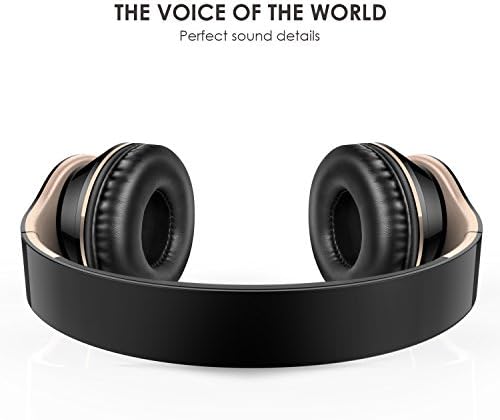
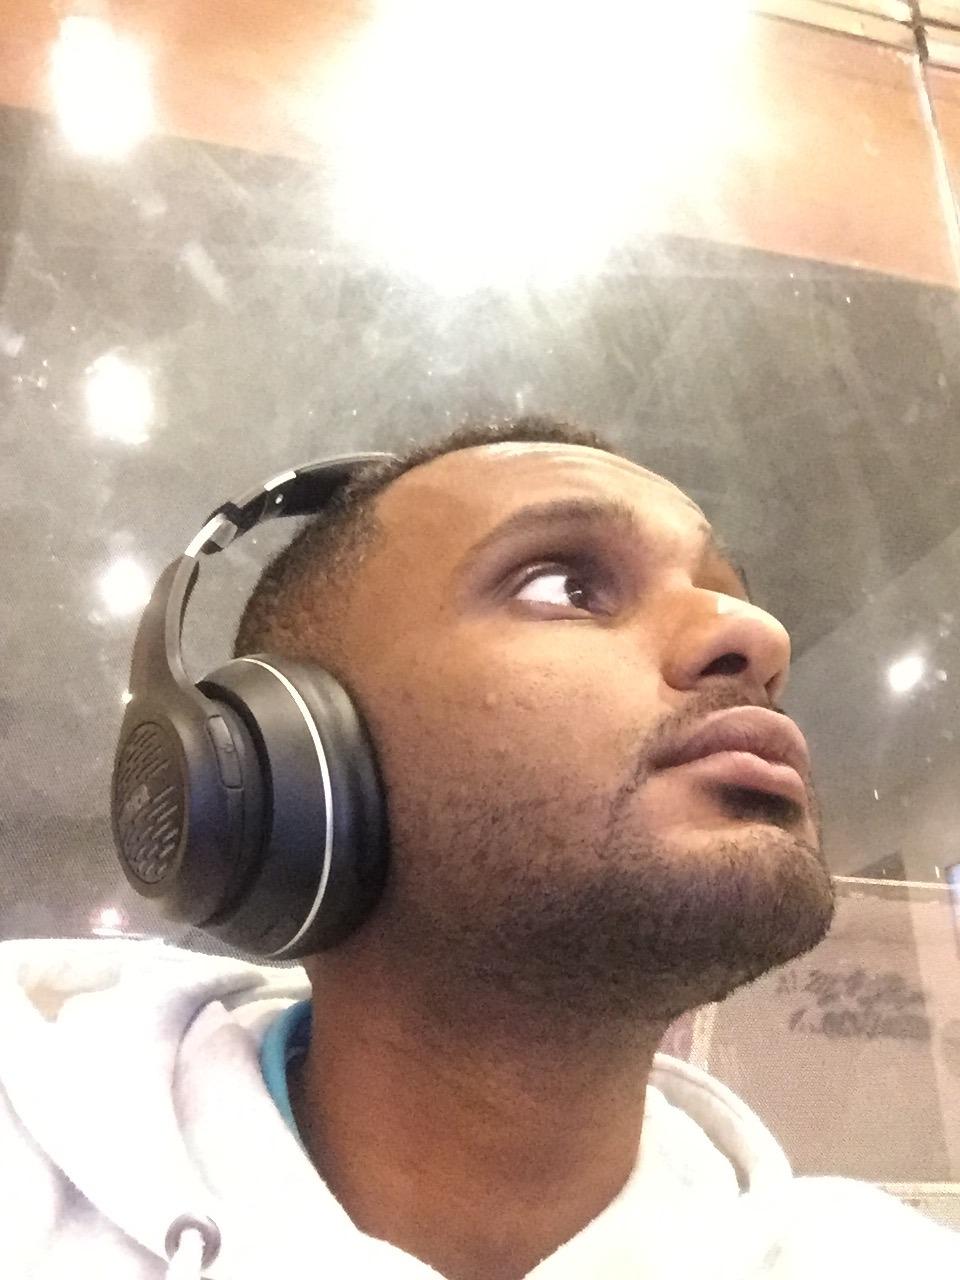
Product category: headphones
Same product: no